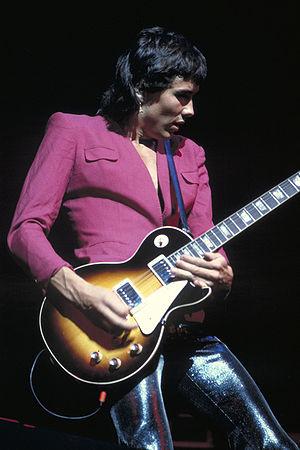
George Kooymans, né le 11 mars 1948 à La Haye aux Pays-Bas, est un guitariste, chanteur, compositeur et producteur néerlandais connu principalement comme co-fondateur et guitariste du groupe de hard rock Golden Earring.